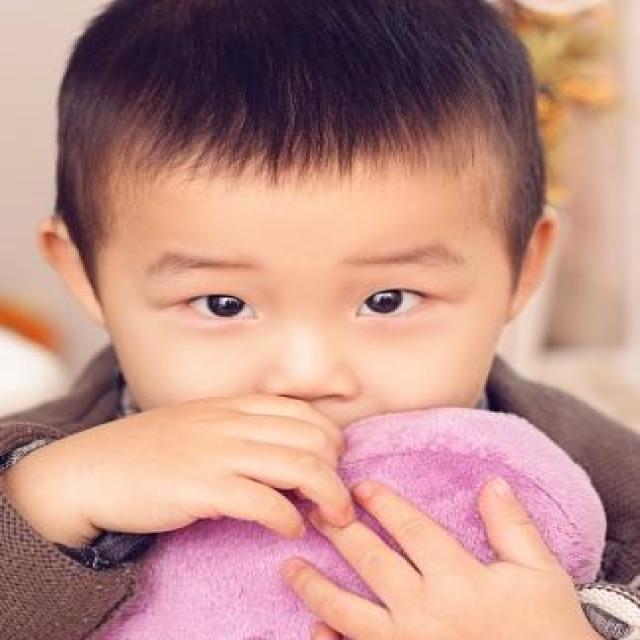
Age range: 0-12